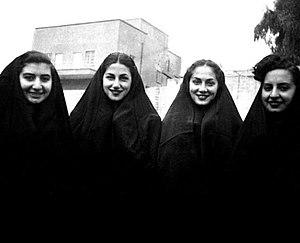
La communauté juive en Iran est parmi les plus anciennes du monde ; ses membres descendent des Juifs qui sont restés dans la région après l'exil en Babylone, quand les souverains achéménides du Premier Empire perse ont permis aux Juifs de retourner à Jérusalem.